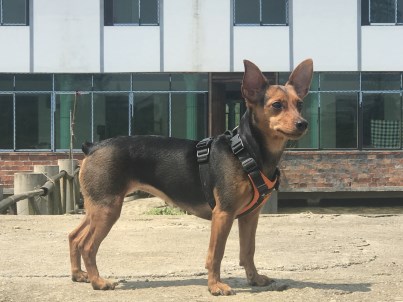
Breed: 561-n000127-miniature_pinscher